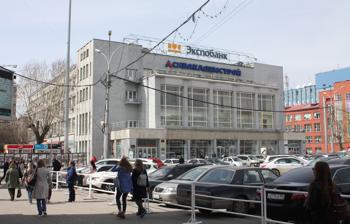
Building: Business House, Novosibirsk
Country: Russia
Year built: 1928
Building in Novosibirsk, Russia Business House Деловой дом General information Town or city Novosibirsk Country Russia Coordinates 55°01′44″N 82°55′08″E / 55.0289°N 82.9189°E / 55.0289; 82.9189 Completed 1928 Business House ( Russian : Деловой дом ) is a constructivist building in Tsentralny City District of Novosibirsk , Russia . It is located on the corner of Krasny Avenue and Lenin Street . The building is a part of the architectural ensemble of Lenin Square. It was built in 1928. Architects: D. F. Fridman, I. A. Burlakov. Gallery See also Gosbank Building House of Lenin Novosibirsk Opera and Ballet Theatre Oblpotrebsoyuz Building References